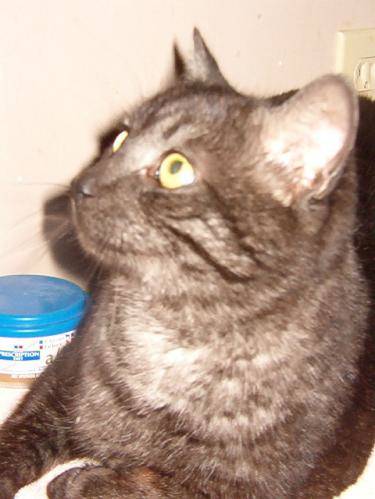
Label: cat